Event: Ecuador Earthquake
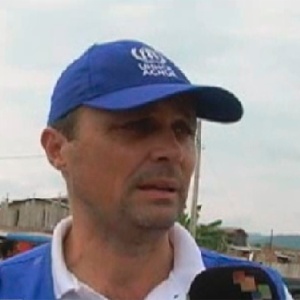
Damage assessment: no_damage